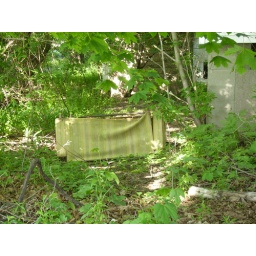
green couch by the farm house